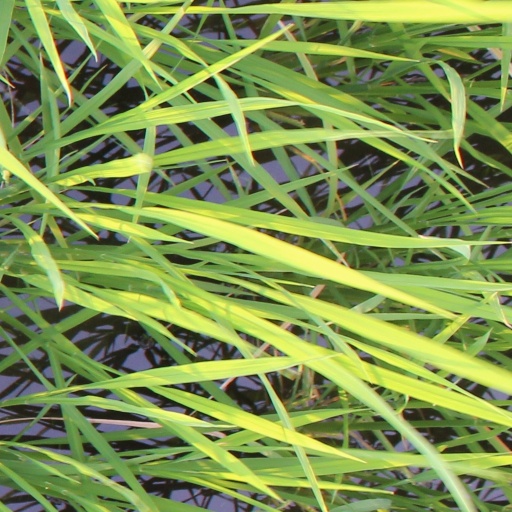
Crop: rice